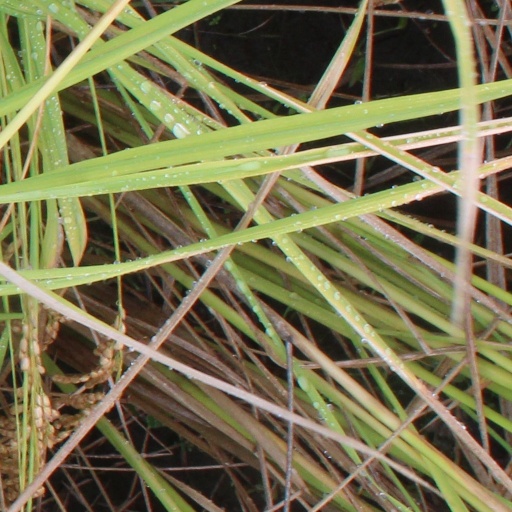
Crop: rice